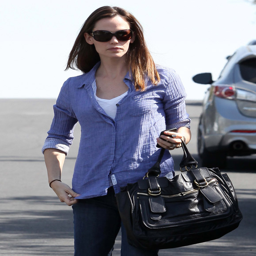
the many bags of actor